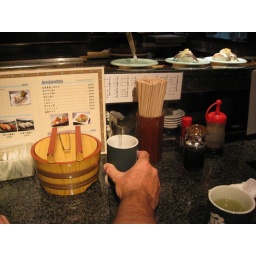
Great idea! A hot water tap at the table in the Yokohama sushi restaurant.